Acadian culture

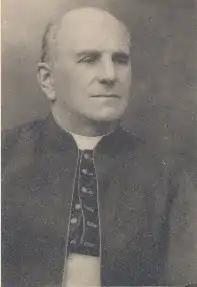
Marcel-François Richard, the instigator of many of the national symbols.

The patron saint of Acadia, Our Lady of the Assumption, was the inaugural symbol selected during the inaugural , convened in 1881 in Memramcook. This choice is not surprising, given that France was under the protection of the Virgin Mary during the founding of Acadia. Furthermore, Acadia's national holiday was also chosen during the first Acadian National Convention. A debate ensued between June 24, Saint-Jean-Baptiste Day, and August 15, the day of the Assumption, a national holiday of French Canadians. Ultimately, due to the insistence of Marcel-François Richard, the delegates voted in favor of August 15.